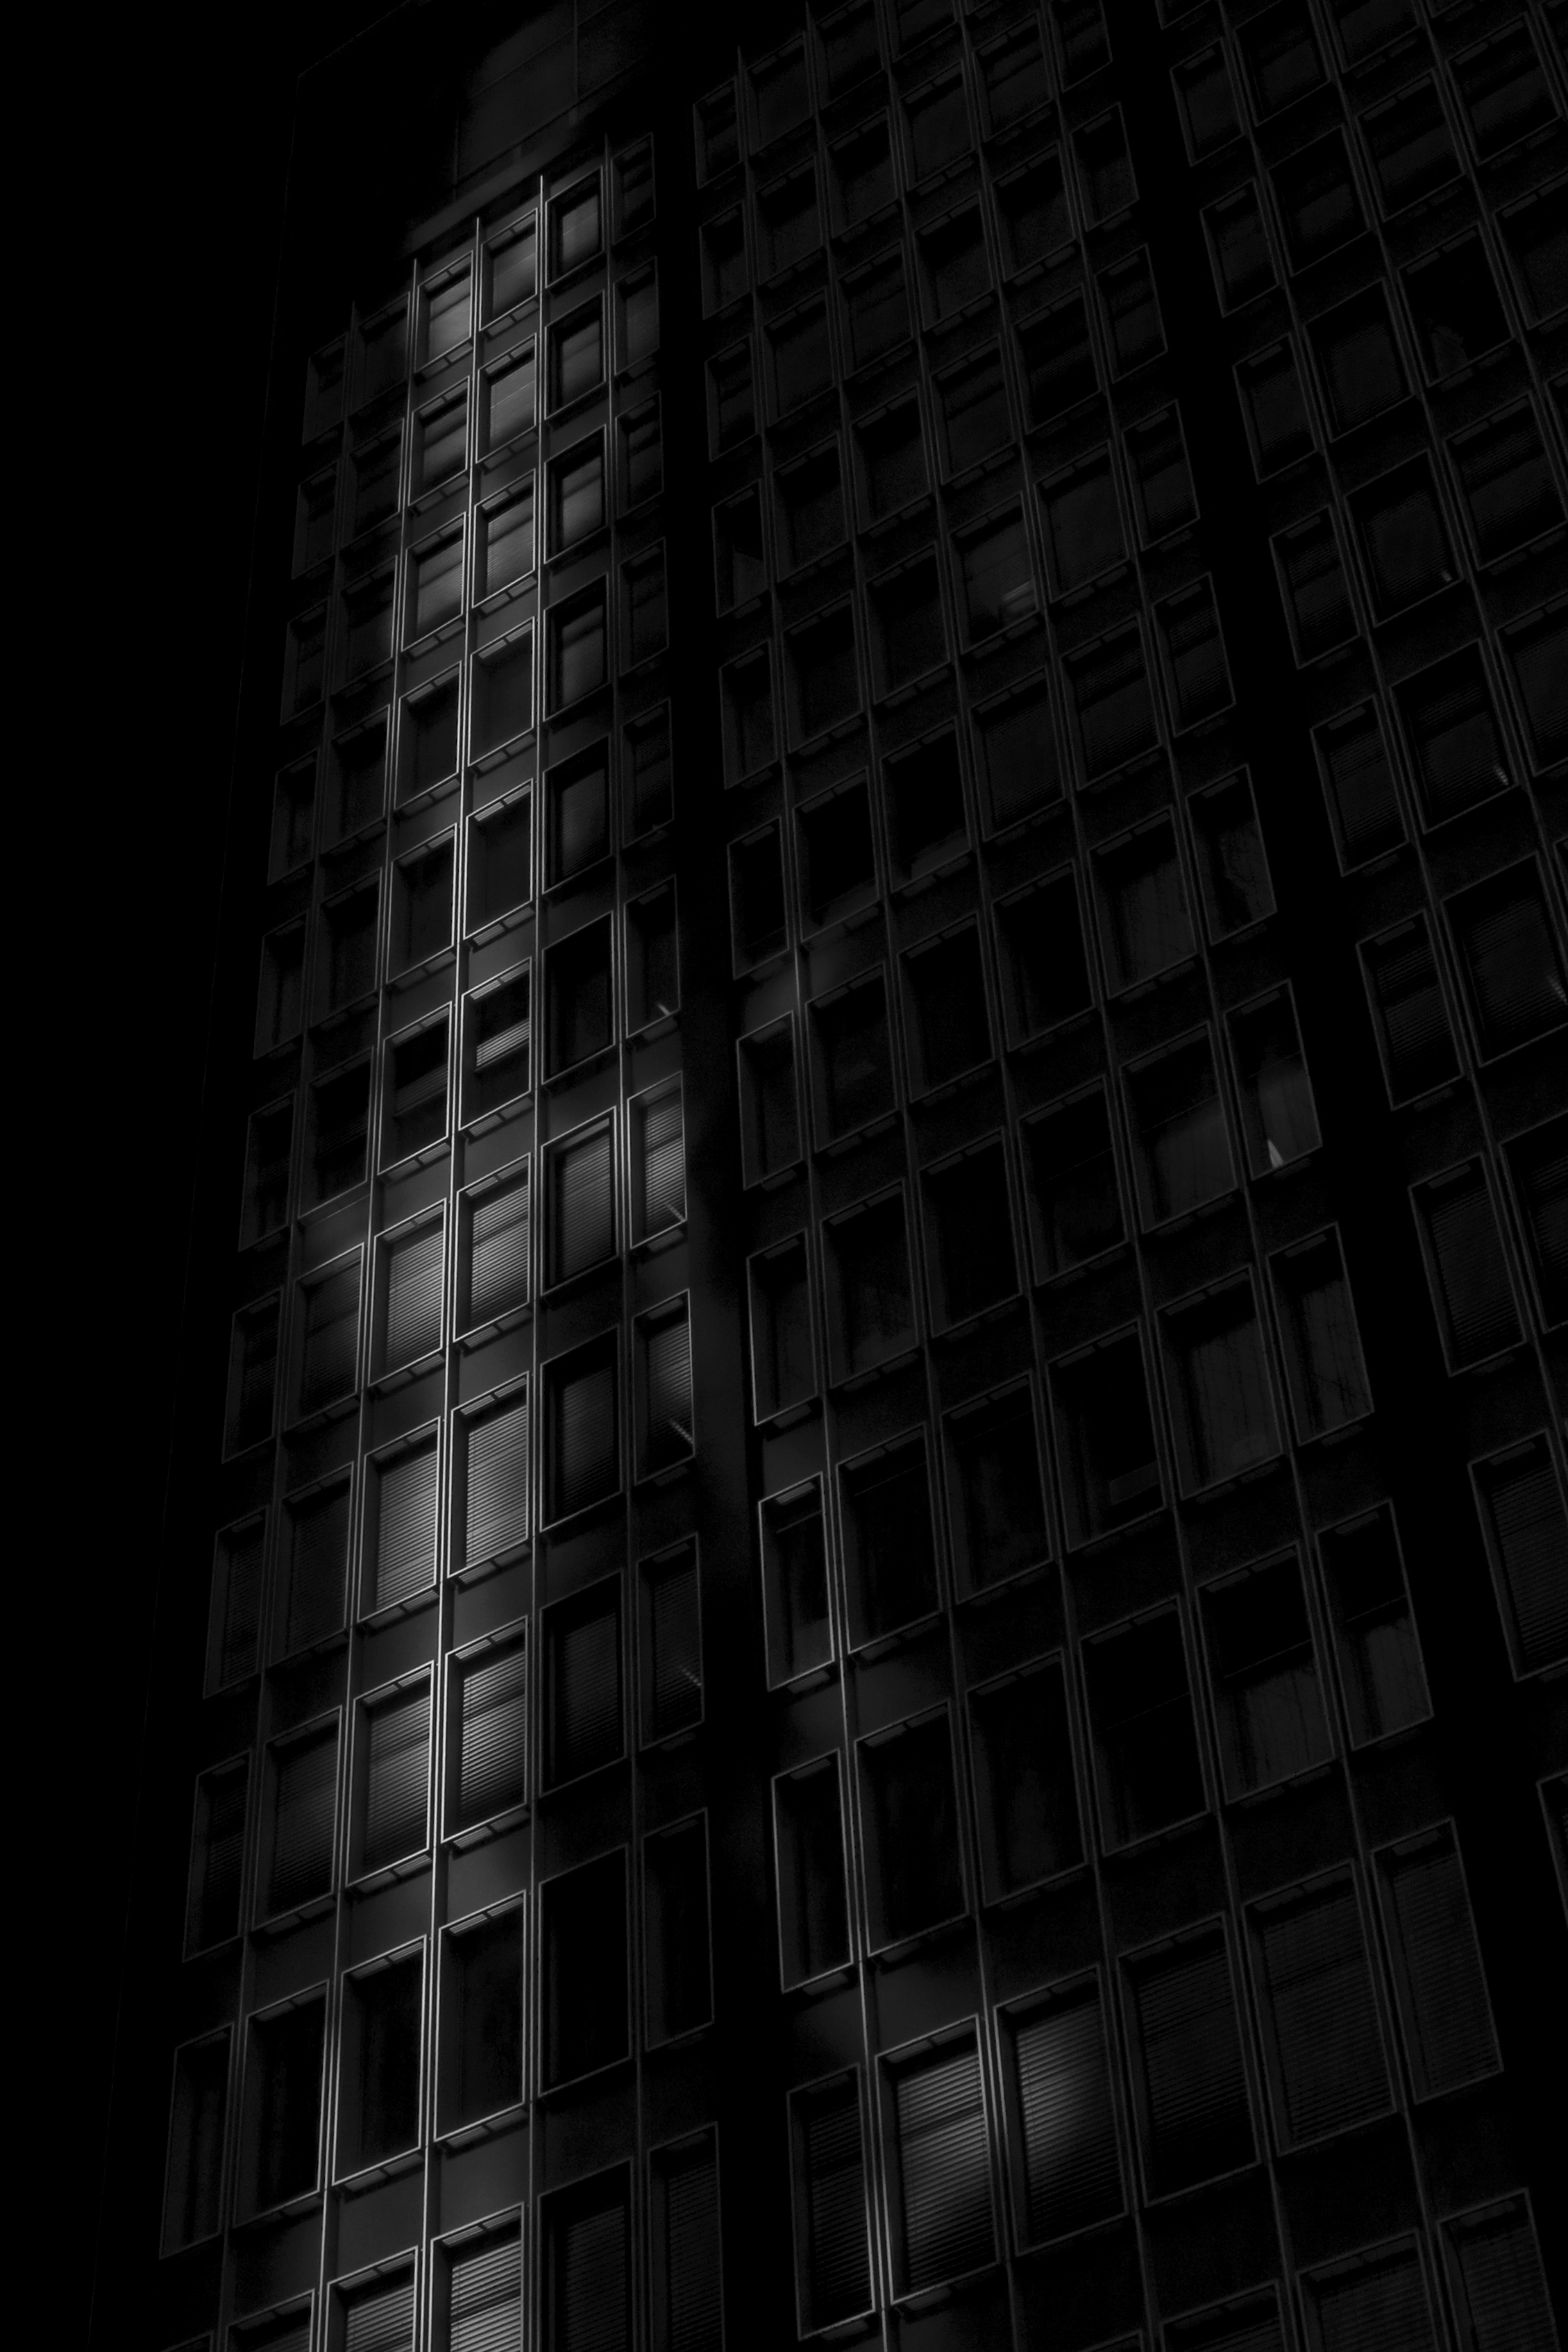
light, black and white, architecture, white, night, texture, window, town, building, city, skyscraper, urban, europe, line, reflection, facade, darkness, black, monochrome, bw, blackandwhite, blackwhite, design, windows, symmetry, stadt, europa, germany, deutschland, alemania, allemagne, fenster, sw, schwarzweiss, deutsch, schwarzweis, front, german, darksky, shape, frankfurtmain, frankfurtammain, frankfurtam, frankfurtamain, francfort, germania, hesse, hassia, hessen, einfarbig, architektur, fassade, wolkenkratzer, hochhaus, frankfurt, st dtisch, geb ude, monochrome photography